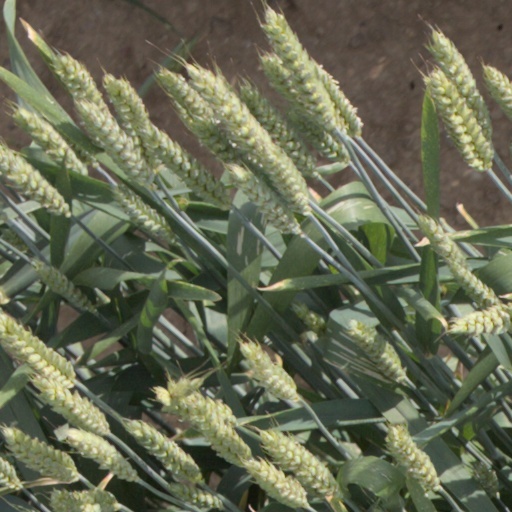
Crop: wheat